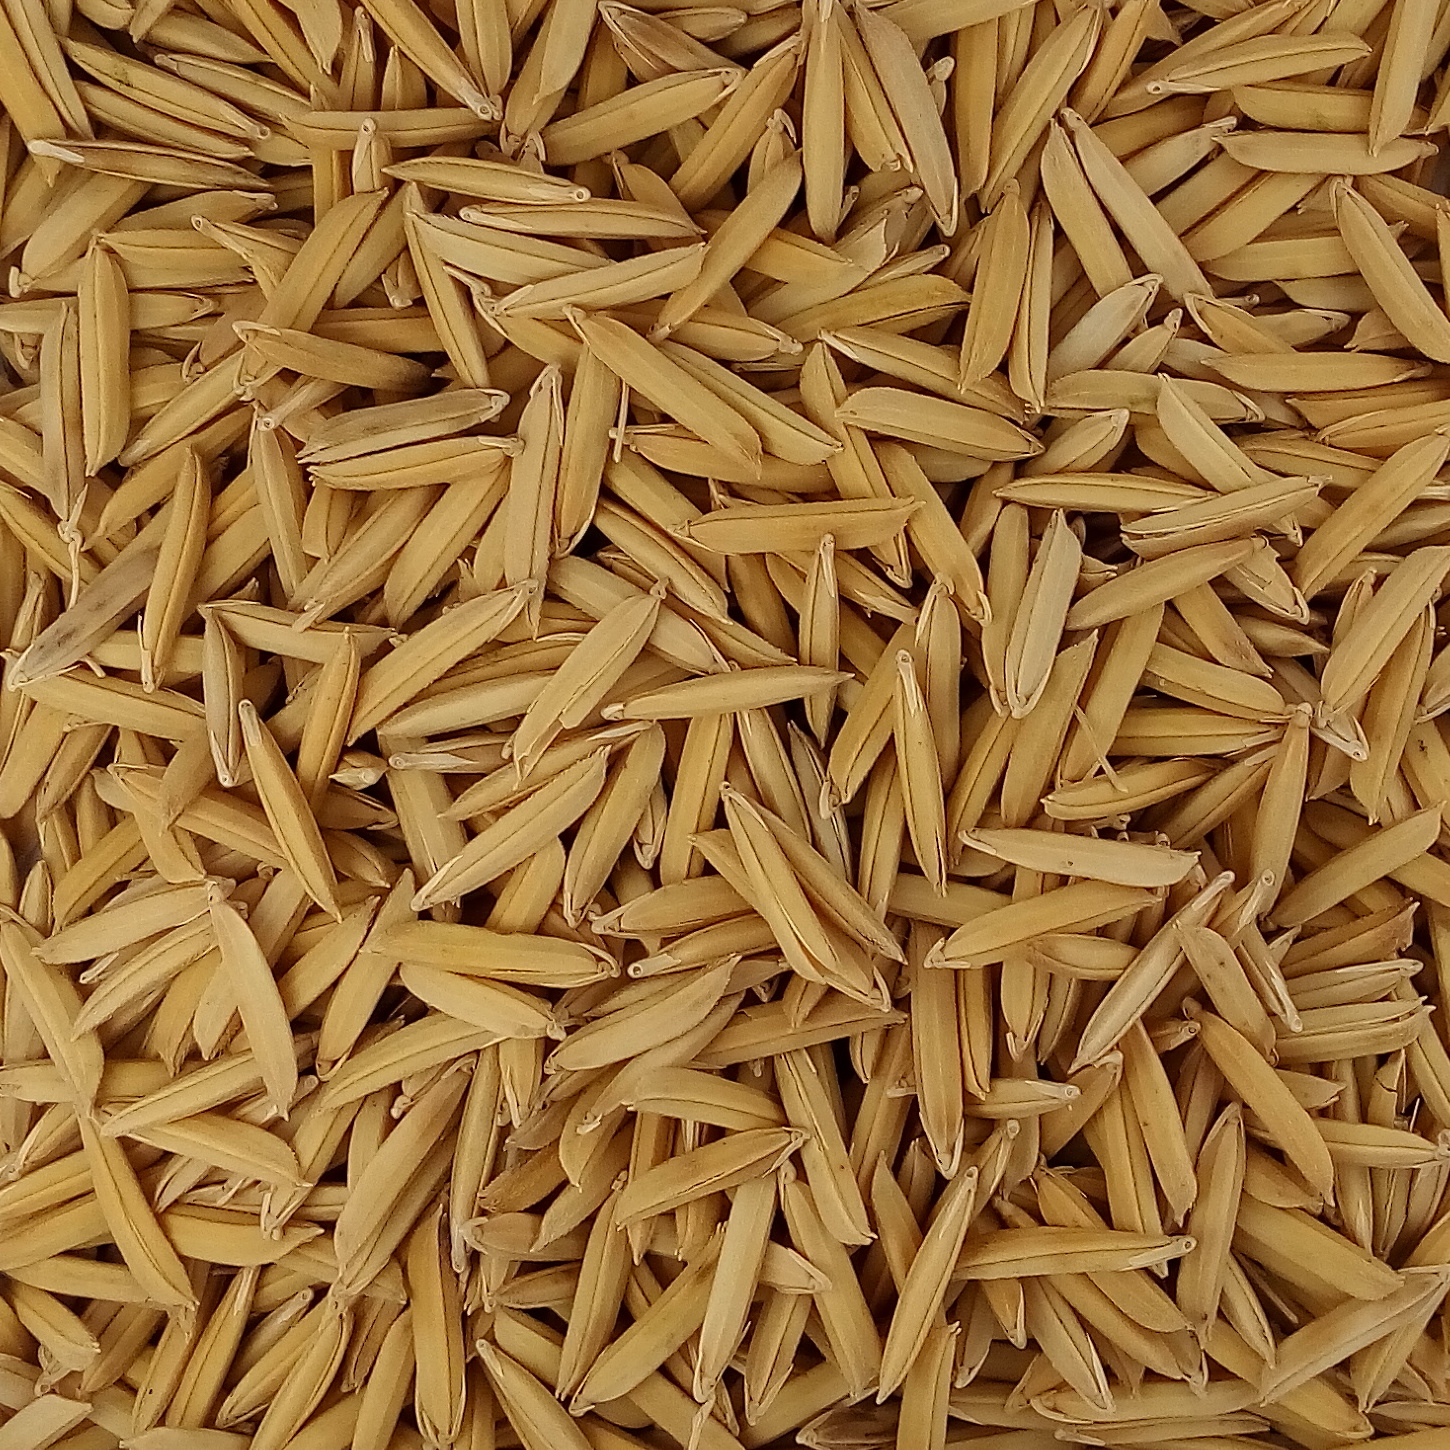
Rice seed variety: 1509